Scallop aquaculture

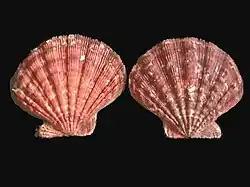
"Nodipecten nodosus"

Attempts at cultivation of "Chlamys hastate" and "Chlamys rubida" in western North America have been halted due to the small size and slow growth of both species.